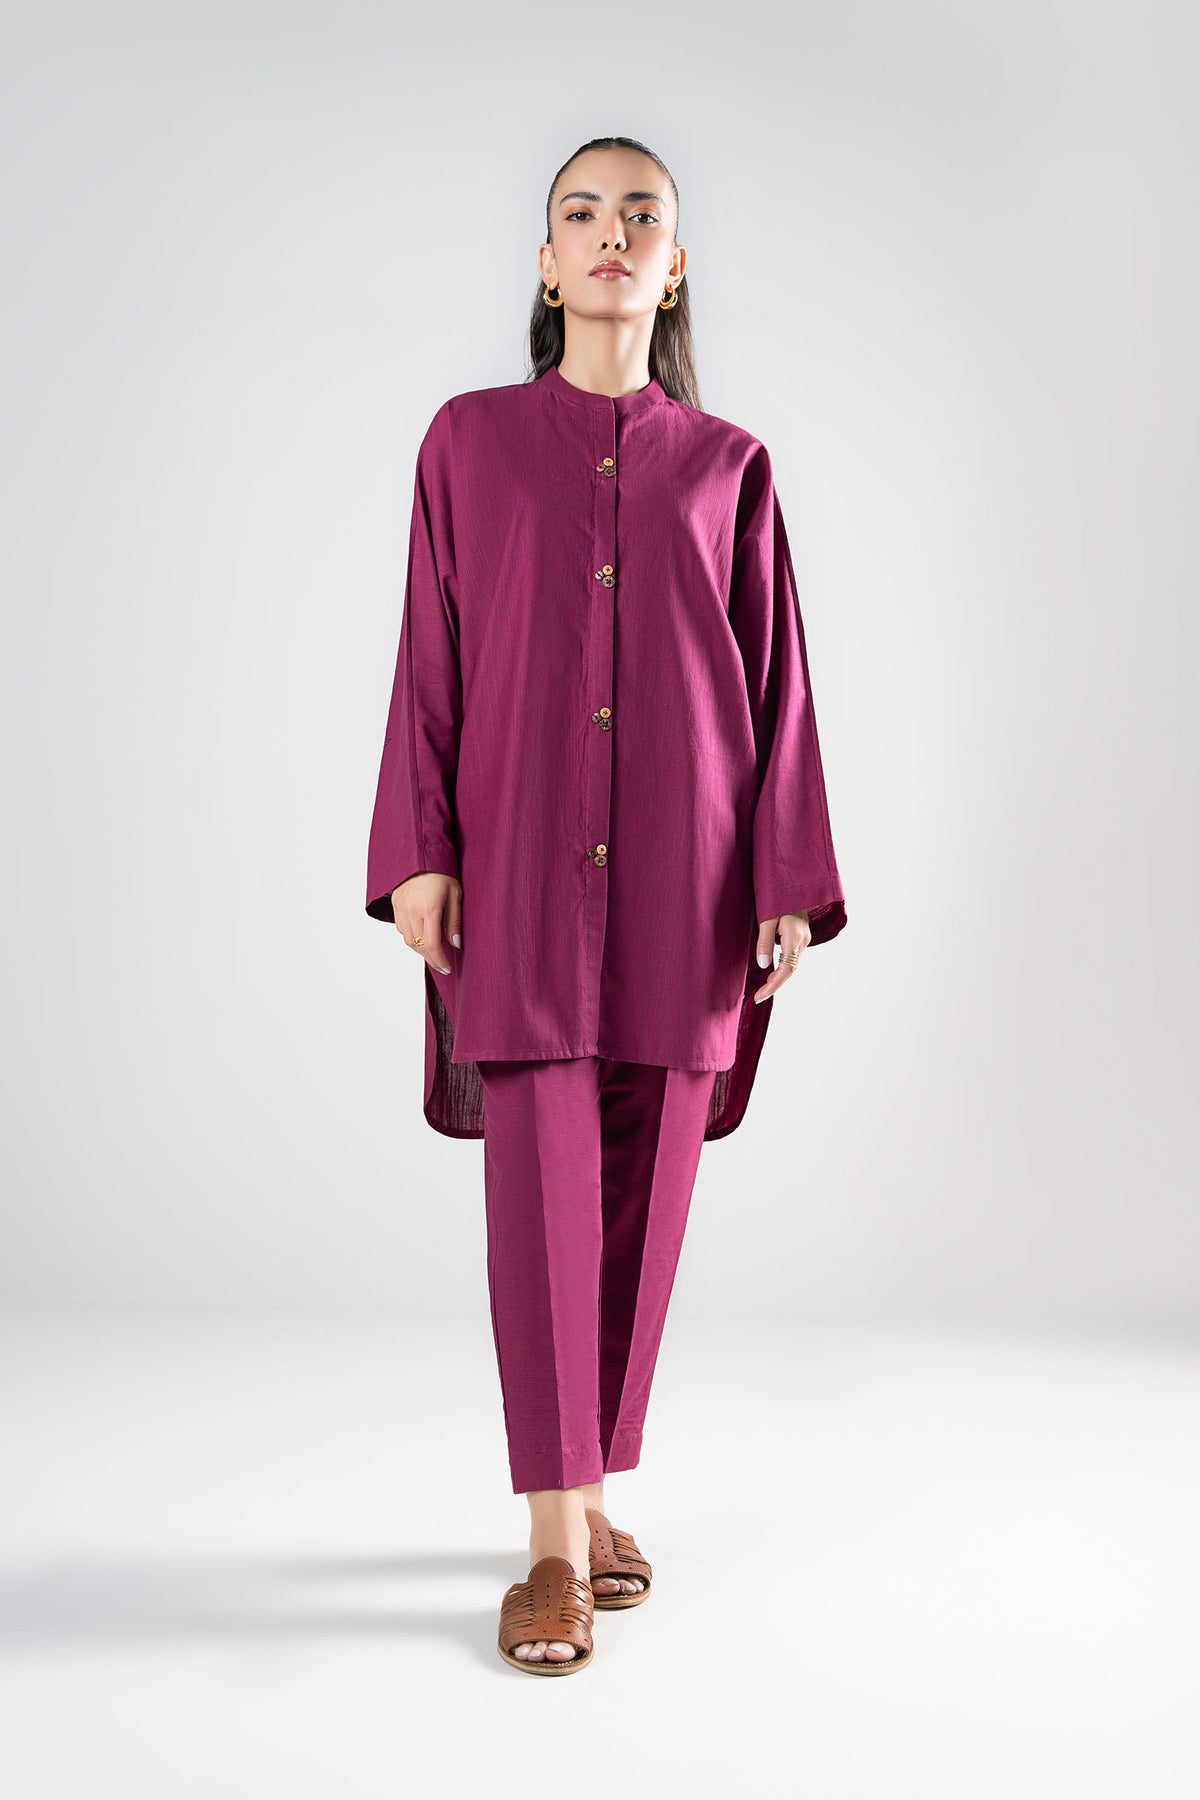
burgundy button up tunic